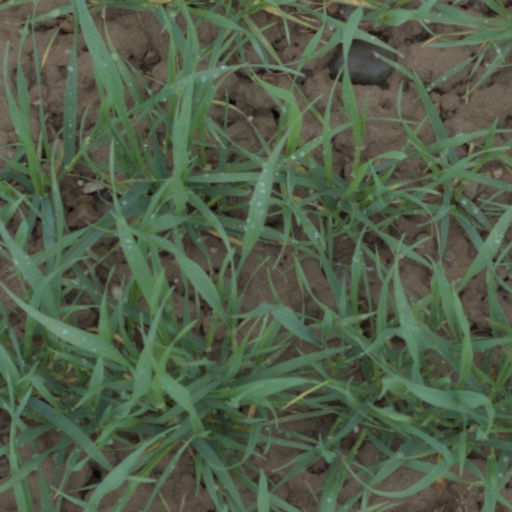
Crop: wheat